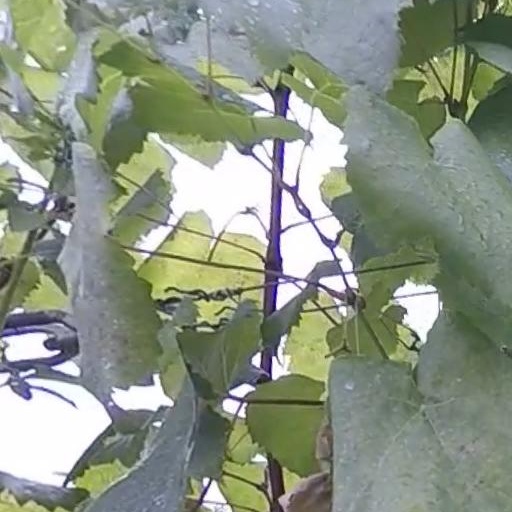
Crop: grape